Spelt bread
Also known as:
ar - Arabic: علس
arz - Egyptian Arabic: حنطه
ast - Asturian: Triticum spelta
bg - Bulgarian: Спелта
br - Breton: Yell
ca - Catalan: Espelta
ceb - Cebuano: Triticum spelta
cs - Czech: Pšenice špalda
da - Danish: Spelt
dag - Dagbani: Sipɛlit
de - German: Dinkel
el - Greek: Όλυρα
en-simple - Simple English: Spelt
eo - Esperanto: Spelto
es - Spanish: Triticum spelta
et - Estonian: Speltanisu
eu - Basque: Galzuri
fa - Persian: گندم آلمانی
fi - Finnish: Spelttivehnä
fr - French: Épeautre
gl - Galician: Espelta
gsw - Alemannic: Dinkel
he - Hebrew: כוסמין
hr - Croatian: Pravi pir
hsb - Upper Sorbian: Krupnik
hu - Hungarian: Tönkölybúza
id - Indonesian: Gandum jerman
io - Ido: Spelto
is - Icelandic: Spelt
it - Italian: Triticum spelta
ja - Japanese: スペルトコムギ
ko - Korean: 스펠트밀
la - Latin: Triticum aestivum ssp. spelta
lb - Luxembourgish: Spelz
lmo - Lombard: Triticum spelta
lt - Lithuanian: Spelta
lv - Latvian: Plēkšņu kvieši
mk - Macedonian: Крупник
ms - Malay: Spelt
myv - Erzya: Виш
nb - Norwegian Bokmål: Spelt
nds-NL - Low Saxon: Dinkelweite
nl - Dutch: Spelt
nn - Norwegian Nynorsk: Spelt
oc - Occitan: Espeuta
pl - Polish: Pszenica orkisz
pt - Portuguese: Espelta
ro - Romanian: Spelta
ru - Russian: Спельта
sco - Scots: Spelt
sl - Slovenian: Pira
sr - Serbian: Spelta
sv - Swedish: Speltvete
ta - Tamil: ஸ்பெல்ட்
tr - Turkish: Kavuzlu buğday
tt - Tatar: Борай
uk - Ukrainian: Спельта
vi - Vietnamese: Triticum spelta
wa - Walloon: Speate
war - Waray: Triticum spelta
yue - Cantonese: 古麥
zh - Chinese: 斯佩耳特小麦
Category: bread (loaf bread)
Cuisine: German, Austrian
Associated cuisines: German, Austrian
Area: Germany, Austria
Countries: Germany, Austria
Region: Western Europe

Bread made from unripe spelt flour.

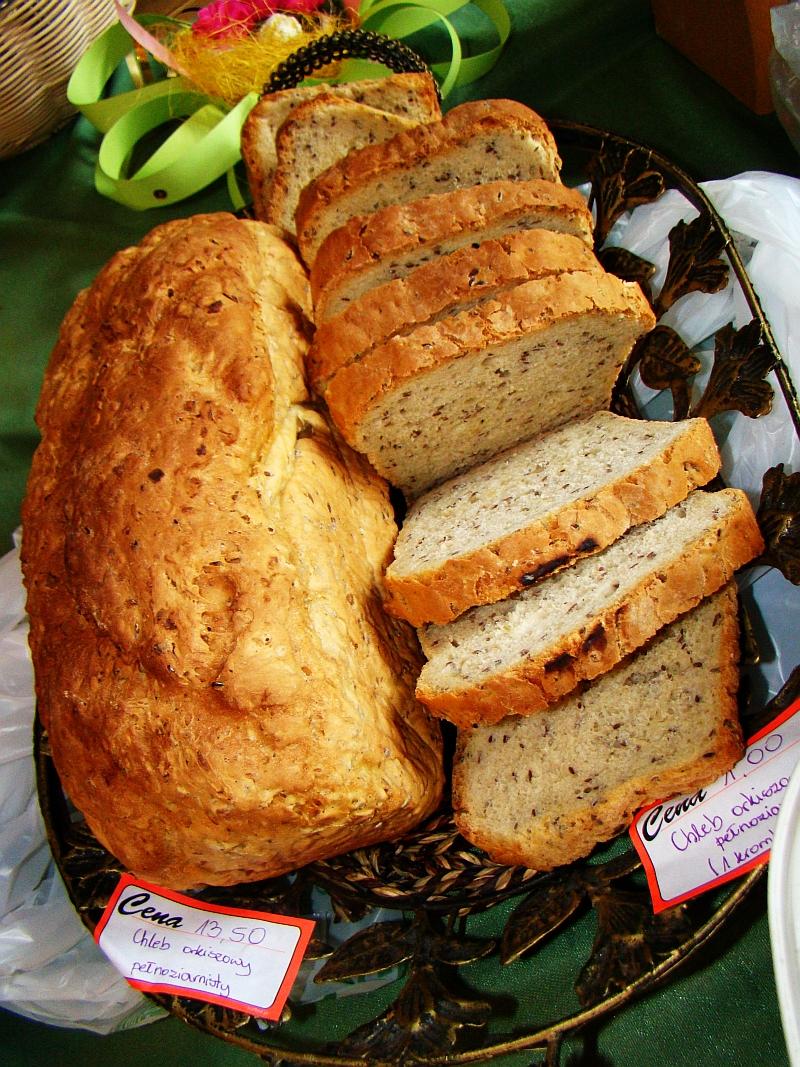
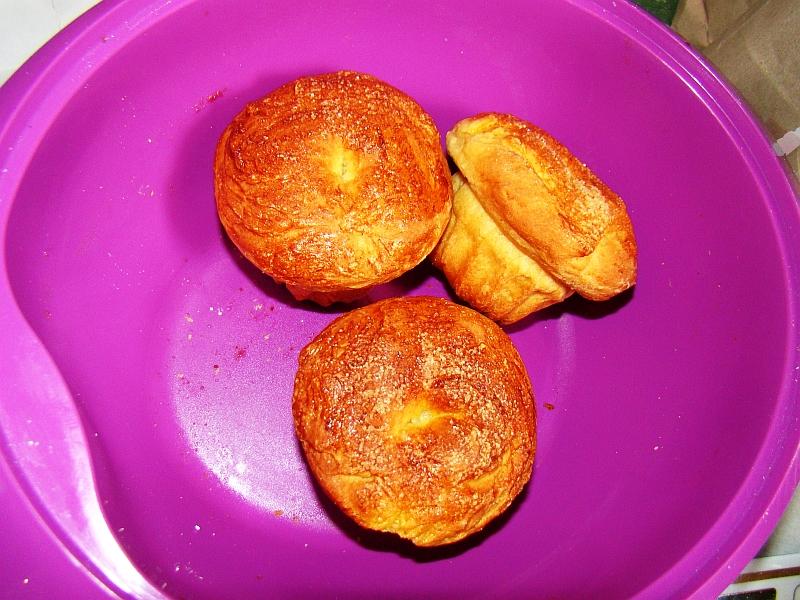
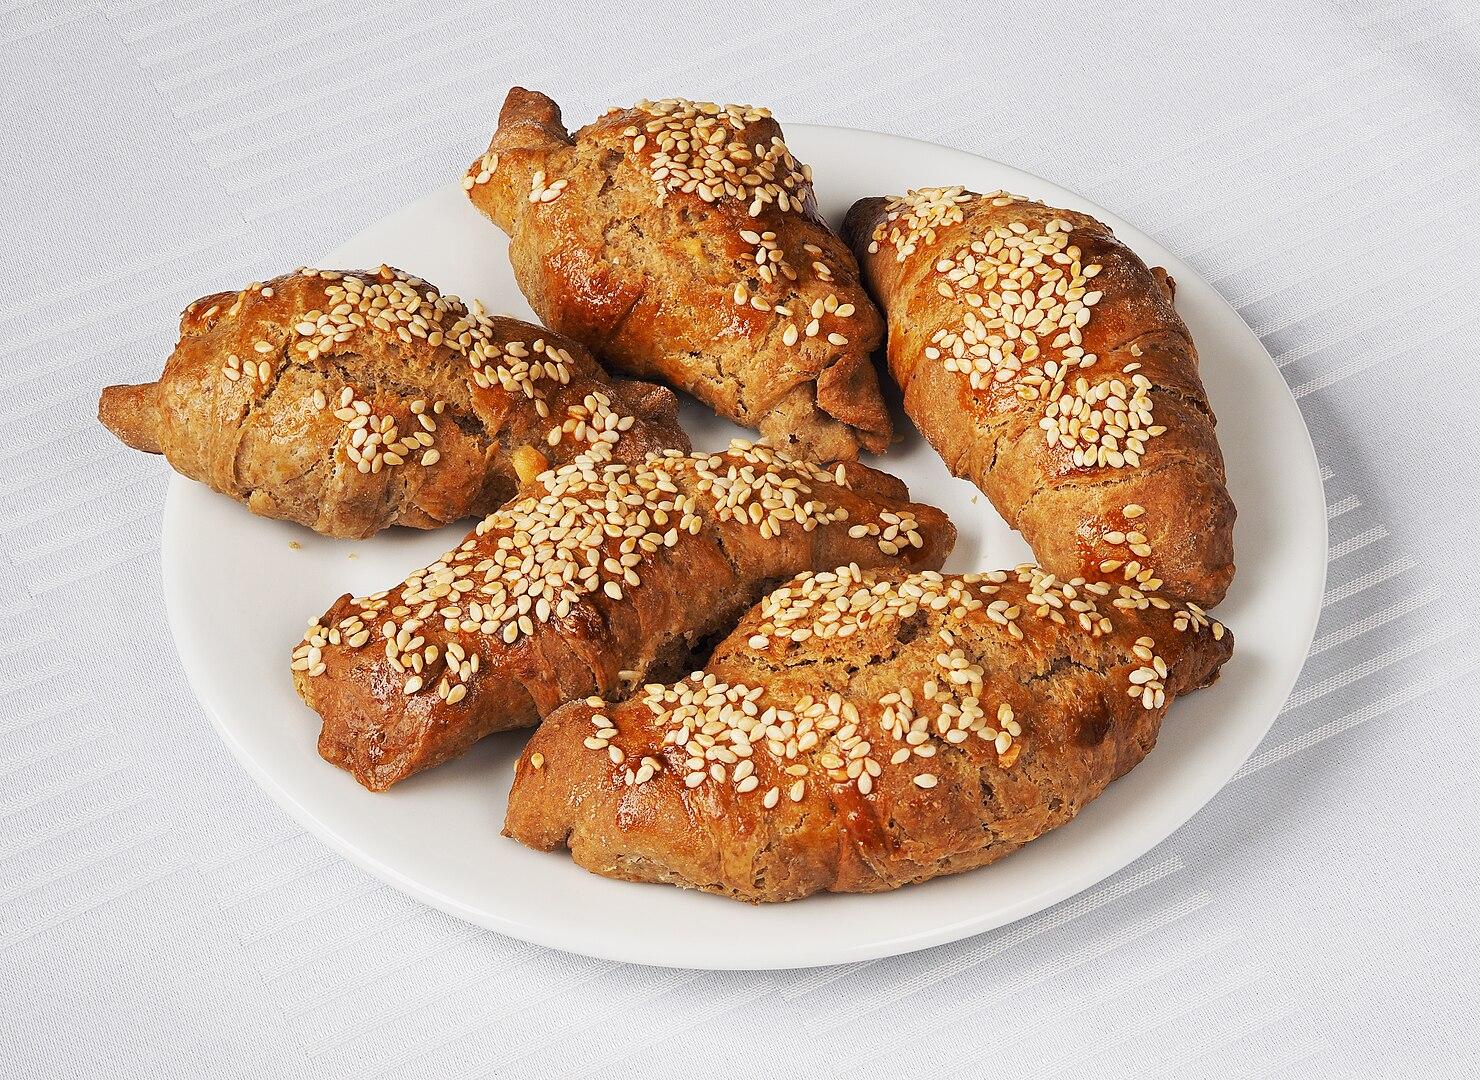
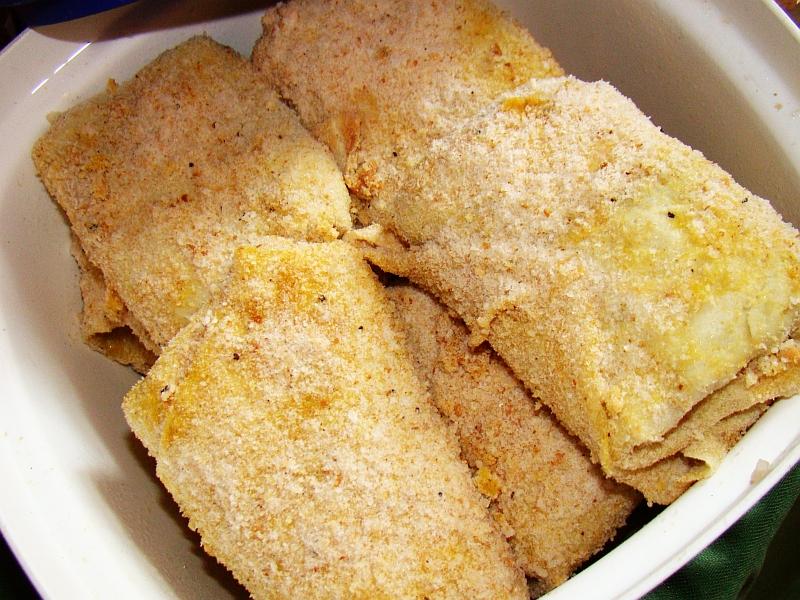
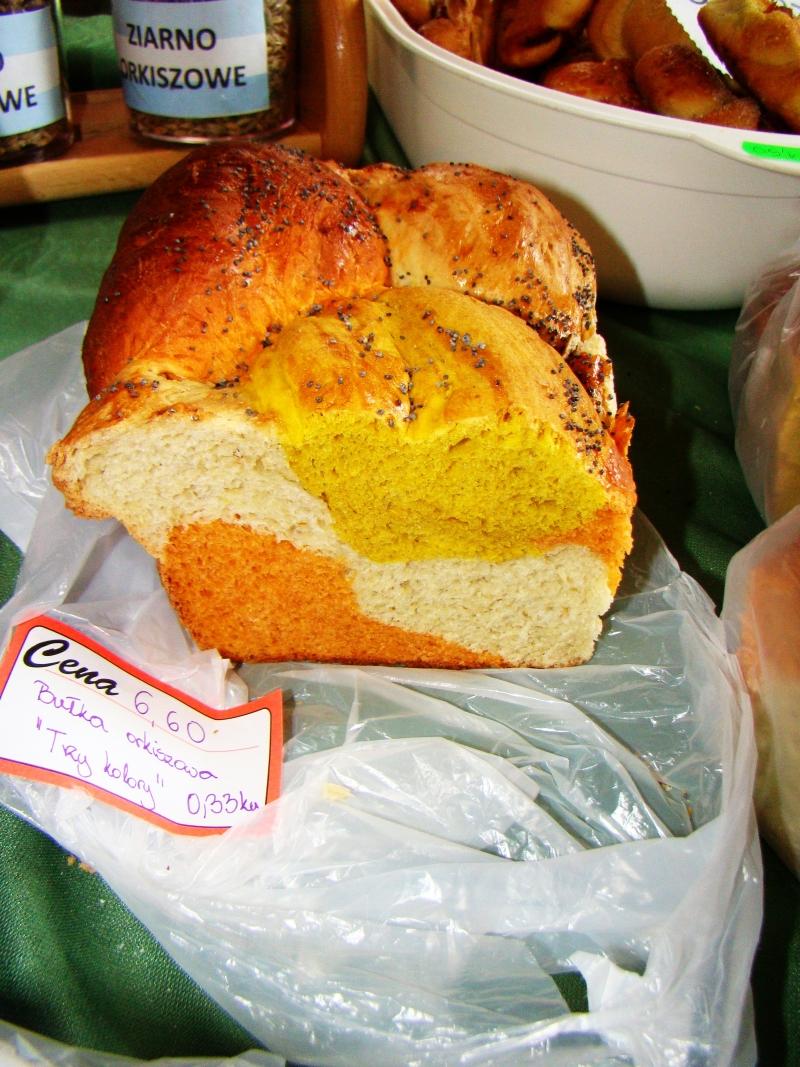